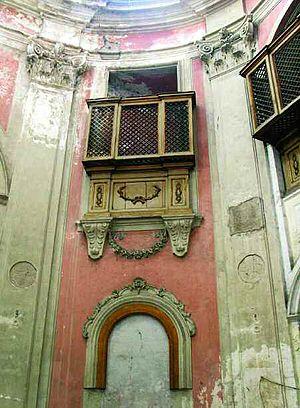
L'église San Gioacchino a Pontenuovo est une église baroque du centre historique de Naples, située salita Pontenuovo. Elle est dédiée à saint Joachim.